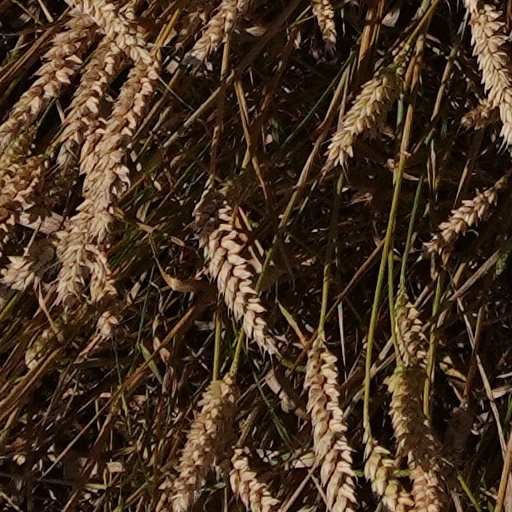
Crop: wheat